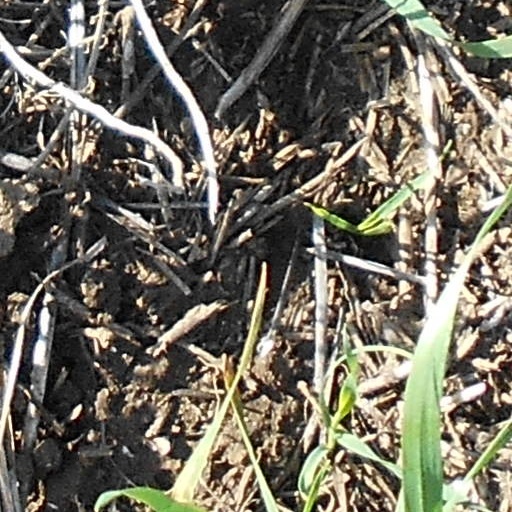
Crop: wheat